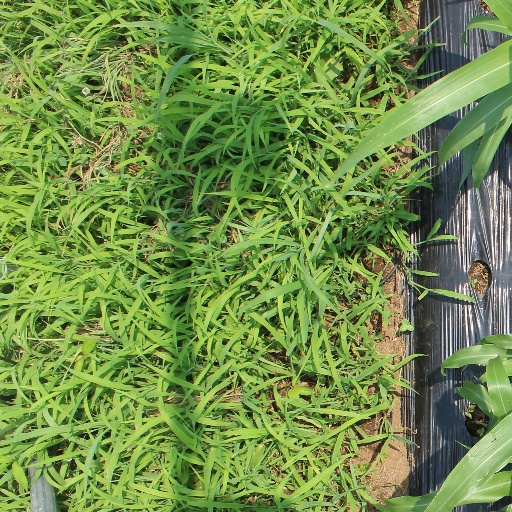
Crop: sorghum